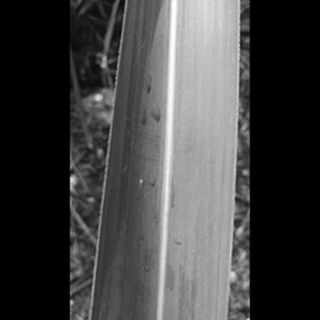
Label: healthy_sugarcane